Kotalawala Walawwa

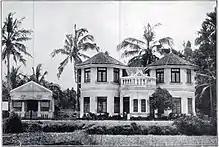
A photograph of the Kotalawala Walawwa in Arnold Wright's book "Twentieth century impressions of Ceylon : its history, people, commerce, industries, and resources" (1907). The Walawwa is mentioned in the book as 'Piya Niwasa'

Since 1818 uprising against the British colonial government, Uva area was suffering from the ravages of British military actions. It is said that British rulers had almost neglected Uva's economic, transport and educational development. Therefore, some part of Badulla area was also in rural and forested state without proper development. Meanwhile, a youth named Don Carolis Kotalawala, born in 1847 from Undugoda, Raigam Korale area decided to migrate to Badulla and began his career as a good transporter. He first introduced a fleet of double bullock carts to transport goods through the jungle maze and personally supervised the transport network which was stalked by bandits and robbers. The success of his career led him into well known merchant and land proprietor in the area. Being a notable person in the region he was conferred the title Muhandiram and married to Sudu Menika Wijekoon, a lady of a high class family from the area. A stately house put up at Hindagoda off Badulla became their family residence and which was later known as Kotalawala Walawwa.